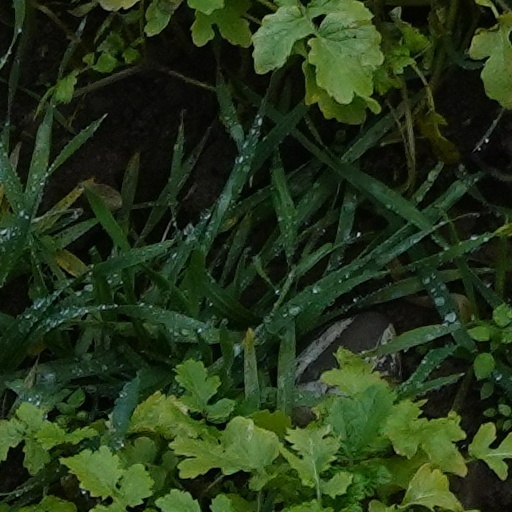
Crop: wheat